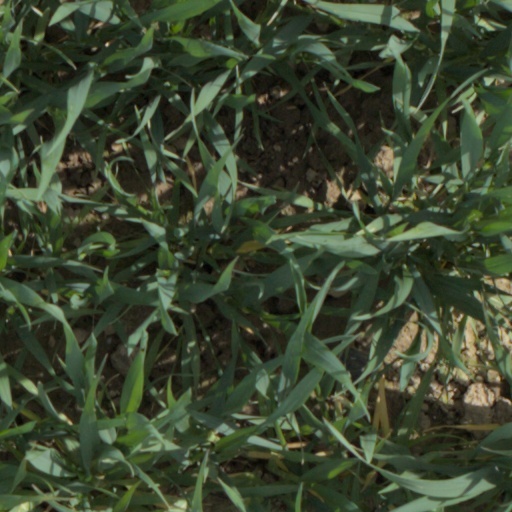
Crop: wheat